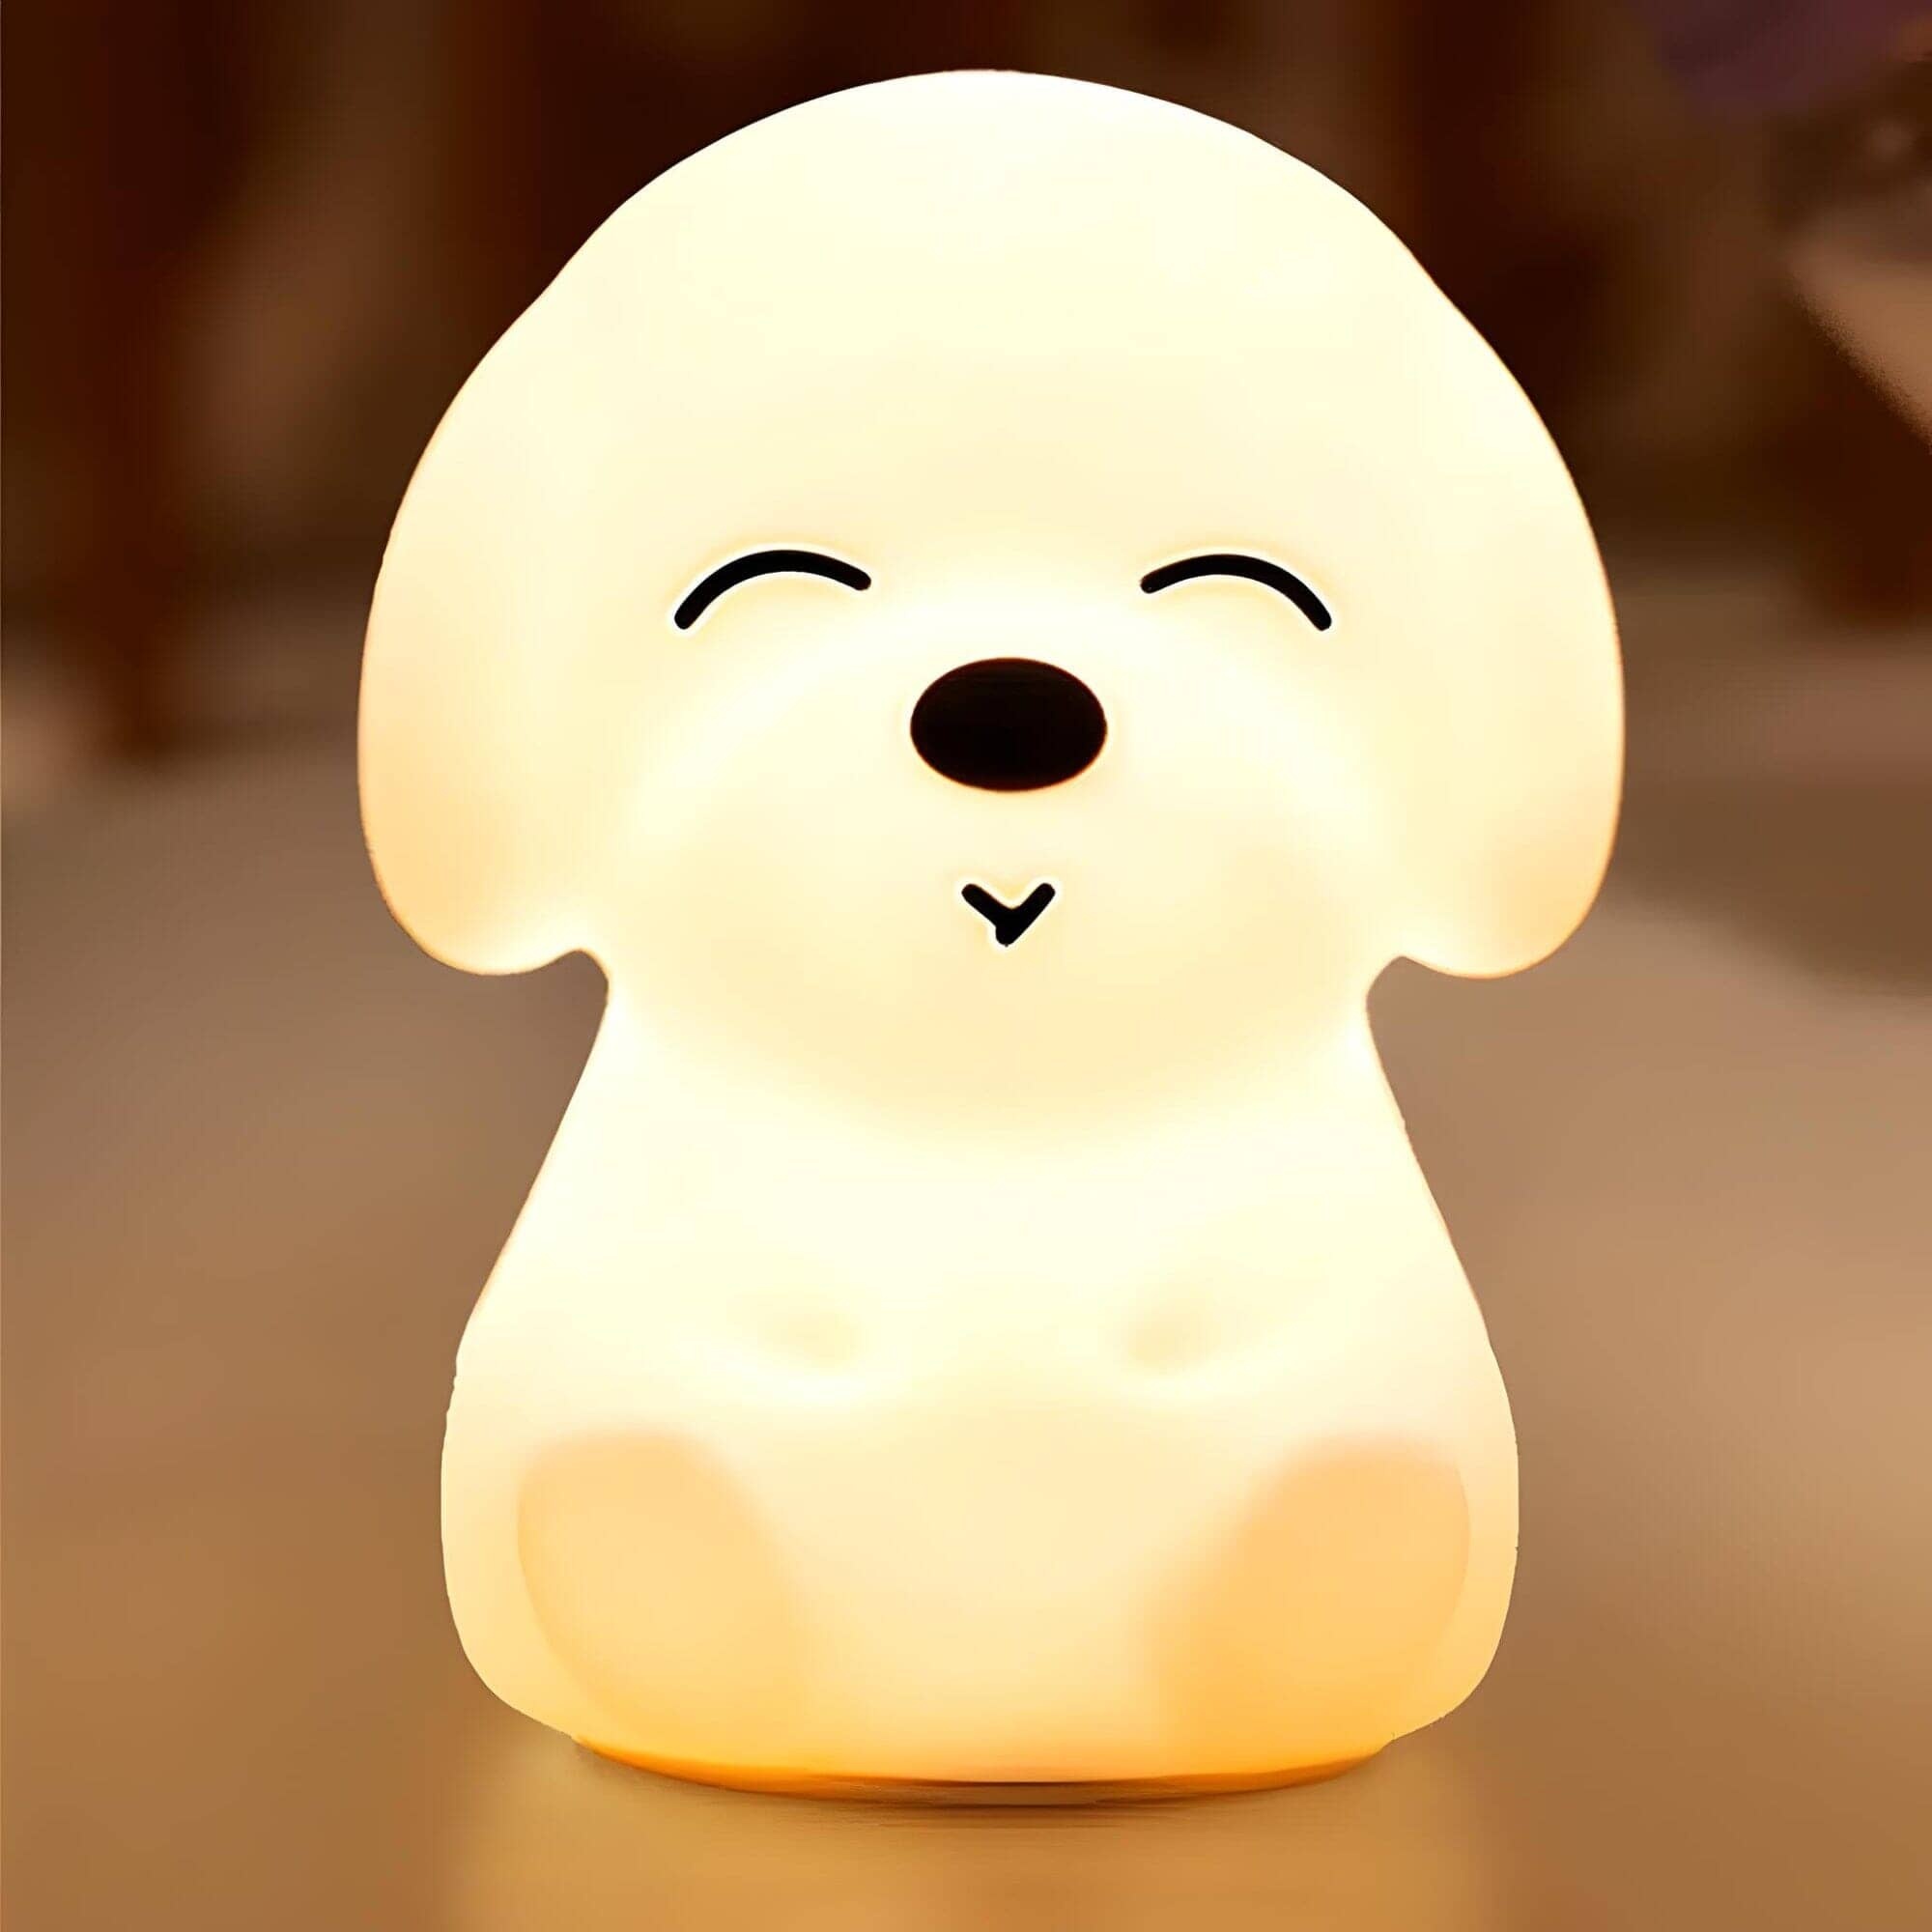
Veilleuse chien silicone rechargeable mignonne lumière douce
Transformez les nuits de votre enfant grâce à la veilleuse chien silicone rechargeable mignonne lumière douce . Conçue pour rassurer et apaiser, elle diffuse un éclairage tendre qui éloigne les peurs nocturnes. Son design amusant et son toucher agréable en font un compagnon idéal pour des nuits paisibles et sécurisées.
Brand: Ma veilleuse de rêve
Category: Baby & Toddler > Baby Toys & Activity Equipment > Baby Soothers > Night Lights